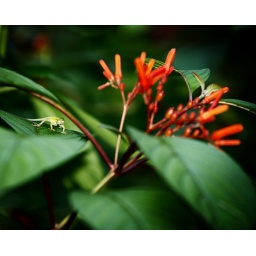
A green anole standing near some orange trumpet honeysuckle is interrupted as he stalks an unsuspecting butterfly